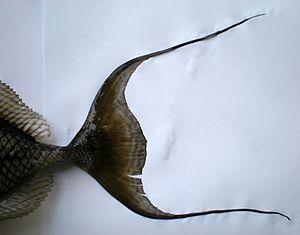
Abalistes filamentosus est une espèce de poissons du genre Abalistes, appartenant à la famille des Balistidae.